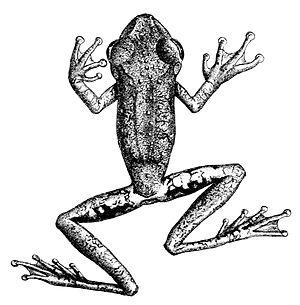
Hyla inframaculata = Osteocephalus inframaculatus
Dryaderces inframaculata est une espèce d'amphibiens de la famille des Hylidae.
Dryaderces est un genre d'amphibiens de la famille des Hylidae.